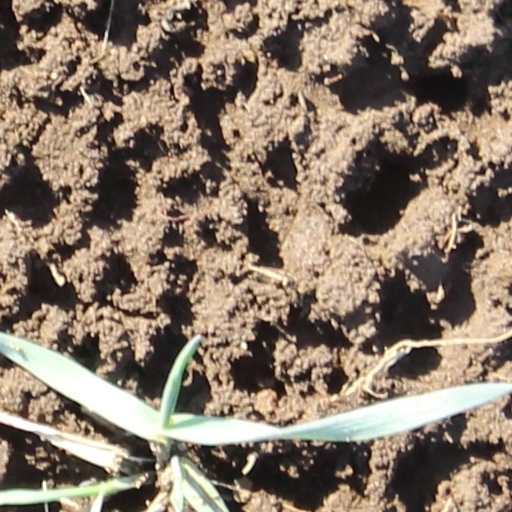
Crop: wheat